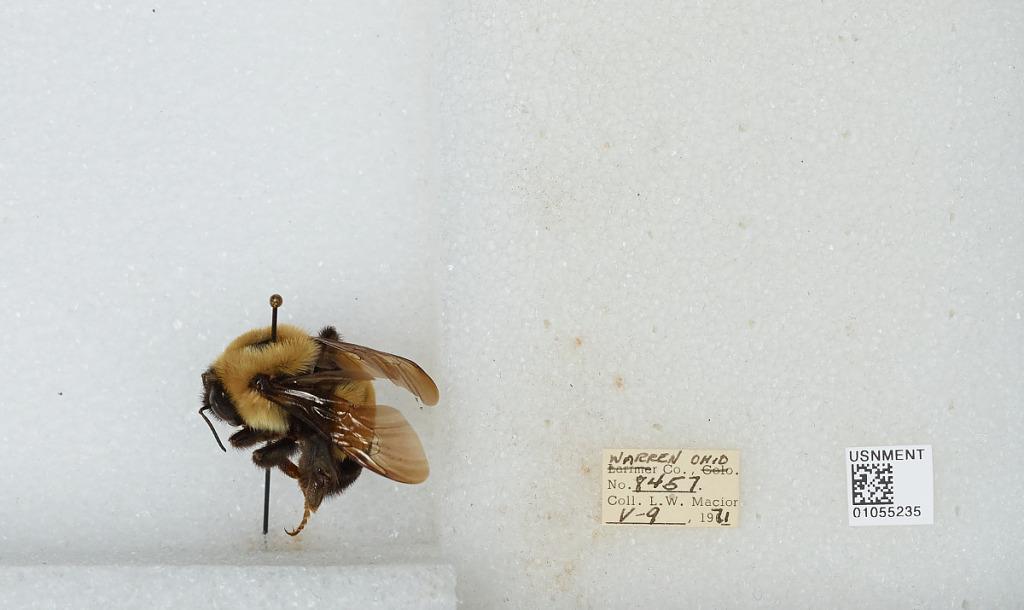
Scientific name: Bombus (Bombus) affinis Cresson
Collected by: L. Macior
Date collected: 1971-5-9
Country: United States
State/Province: Ohio
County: Warren
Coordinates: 39.4242, -84.1856